Sadras

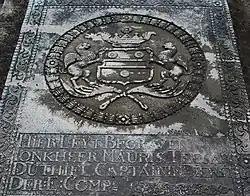
A tomb inside the fort with coat of arms

In recent times, Sadras has found mention due to its proximity to the atomic power plant (Madras Atomic Power Station) and the atomic research centre (Indira Gandhi Centre for Atomic Research – IGCAR) both located at nearby Kalpakkam. The village of Sadras is sandwiched between the power plant and its township. There are two bridges connecting Kalpakkam and Sadras.